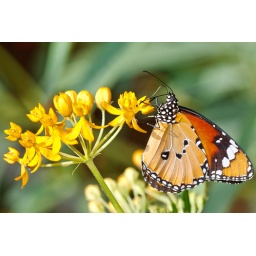
Danaus chrysippus. From exibition of tropical butterflies (alive, flying around in big greenhouse) in Arboretum Volcji Potok, Slovenia.